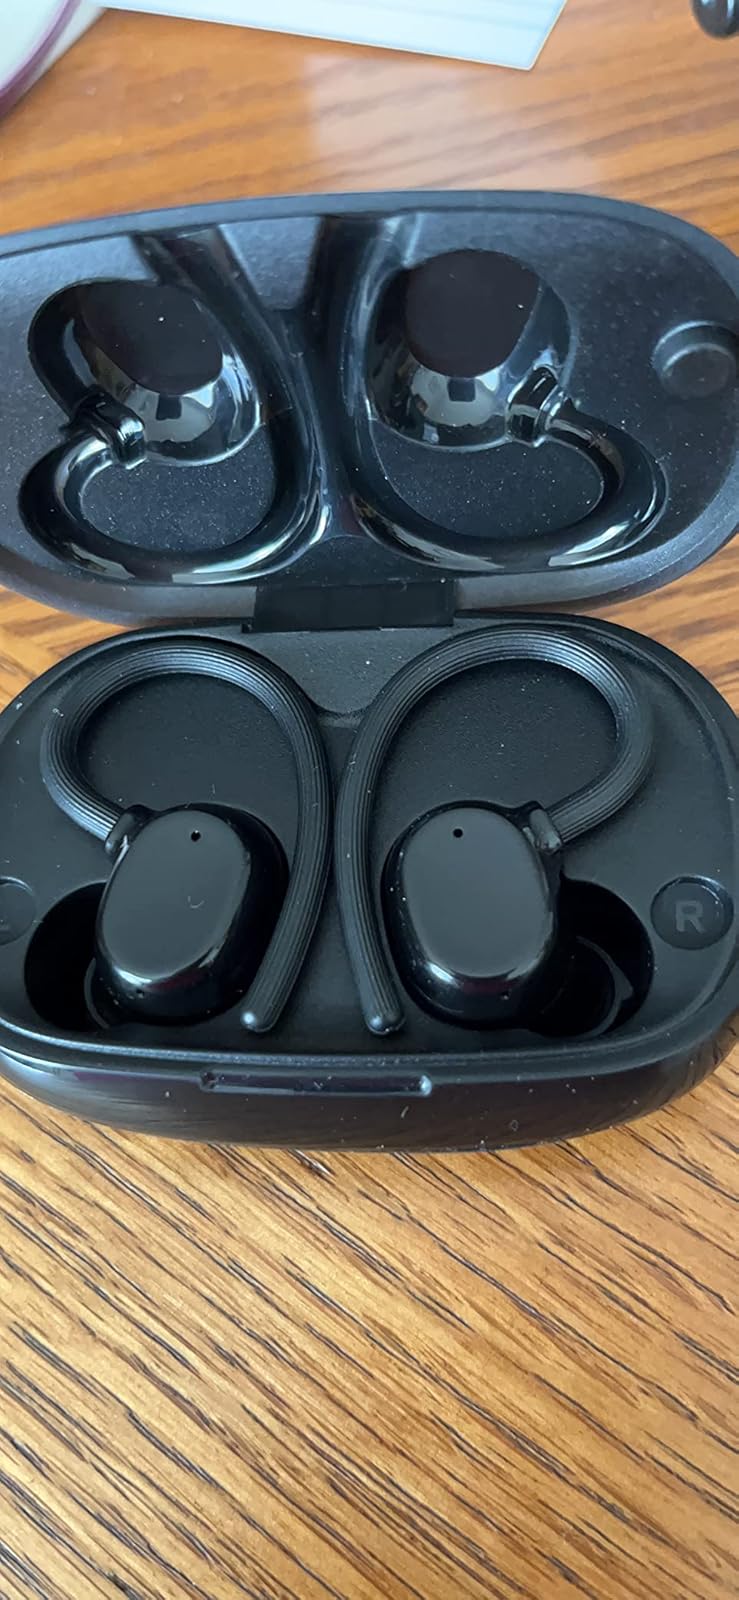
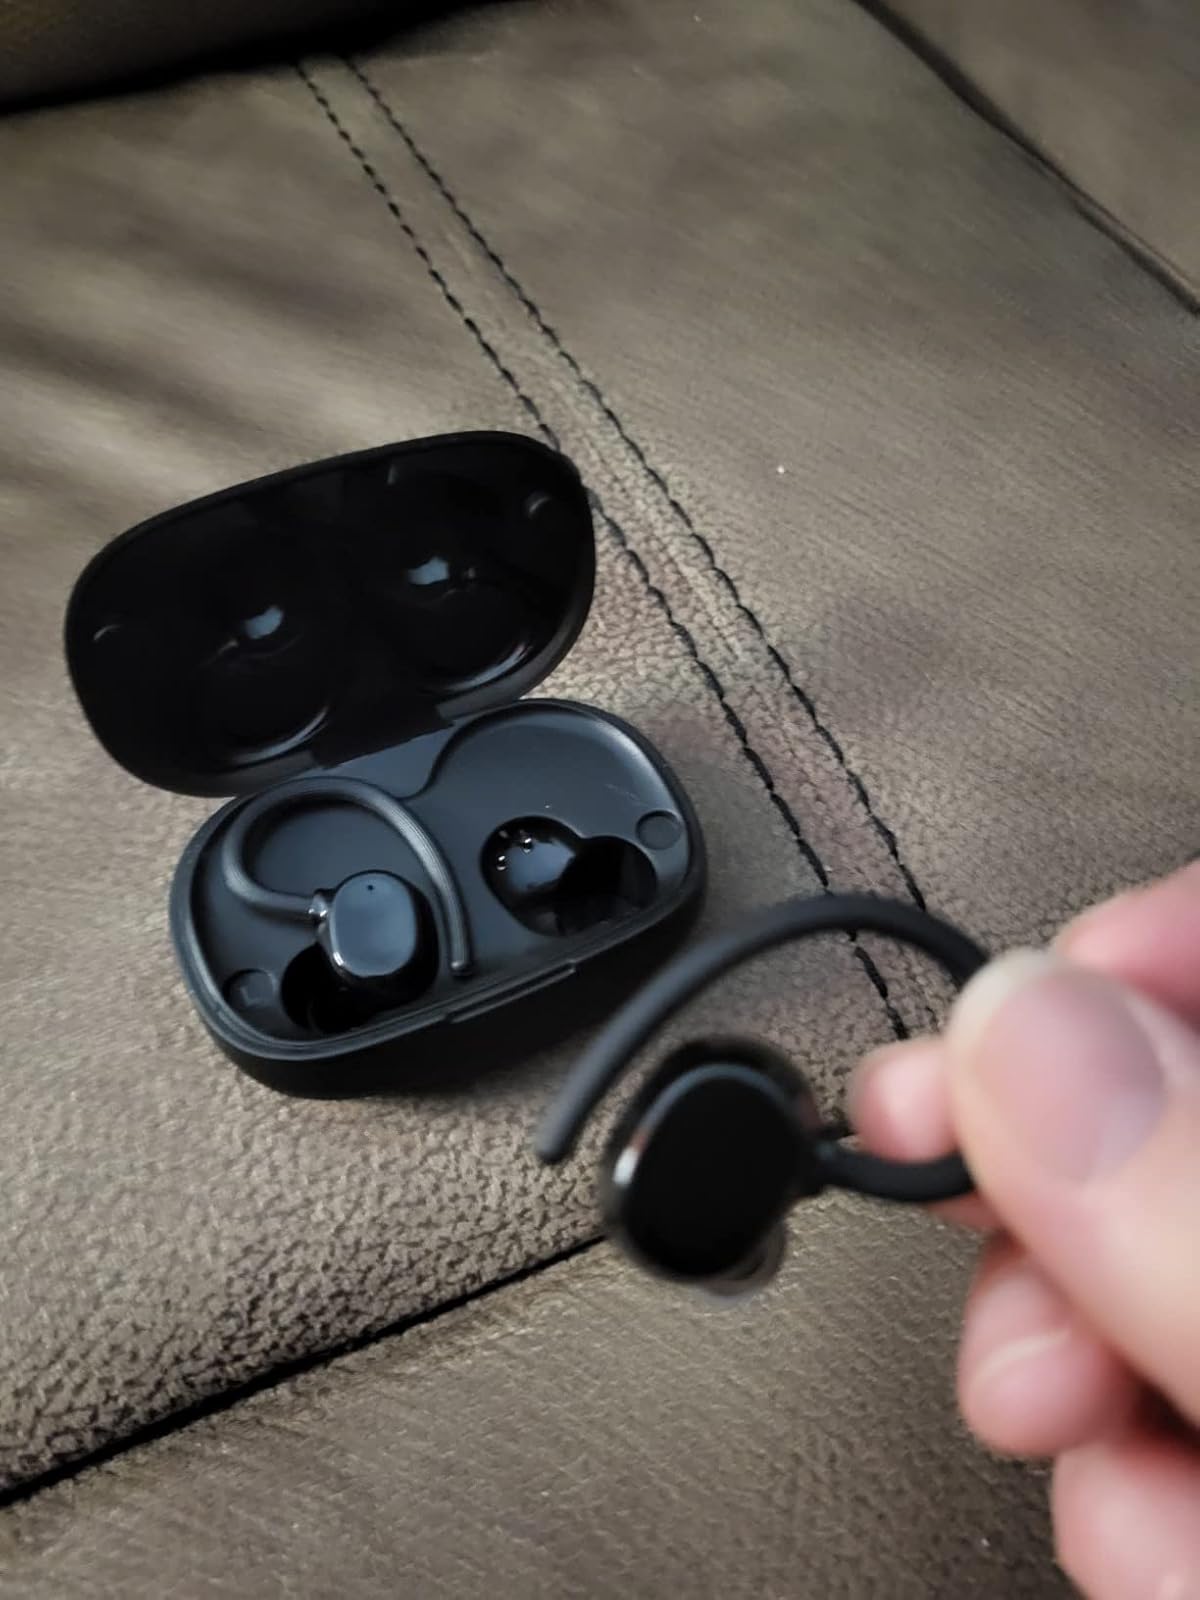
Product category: earbuds
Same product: yes